Fire motorcycle

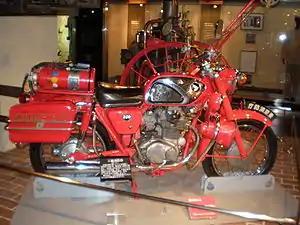

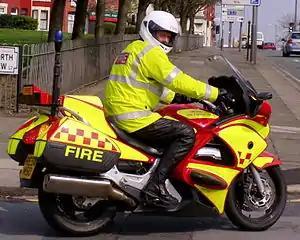

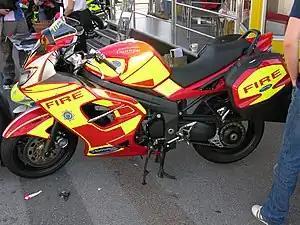

A fire motorcycle is a specialist motorcycle modified for use by a fire brigade or fire department. Several countries around the world use fire vehicles based on a motorcycle, often for rapid intervention to beat traffic congestion. The equipment carried ranges from simple extinguishers to jet guns with hose rigs. Firefighters may also use fire motorcycles to offer medical first aid treatment. In the United Kingdom, fire motorcycles are used by some fire services for road safety awareness campaigns.